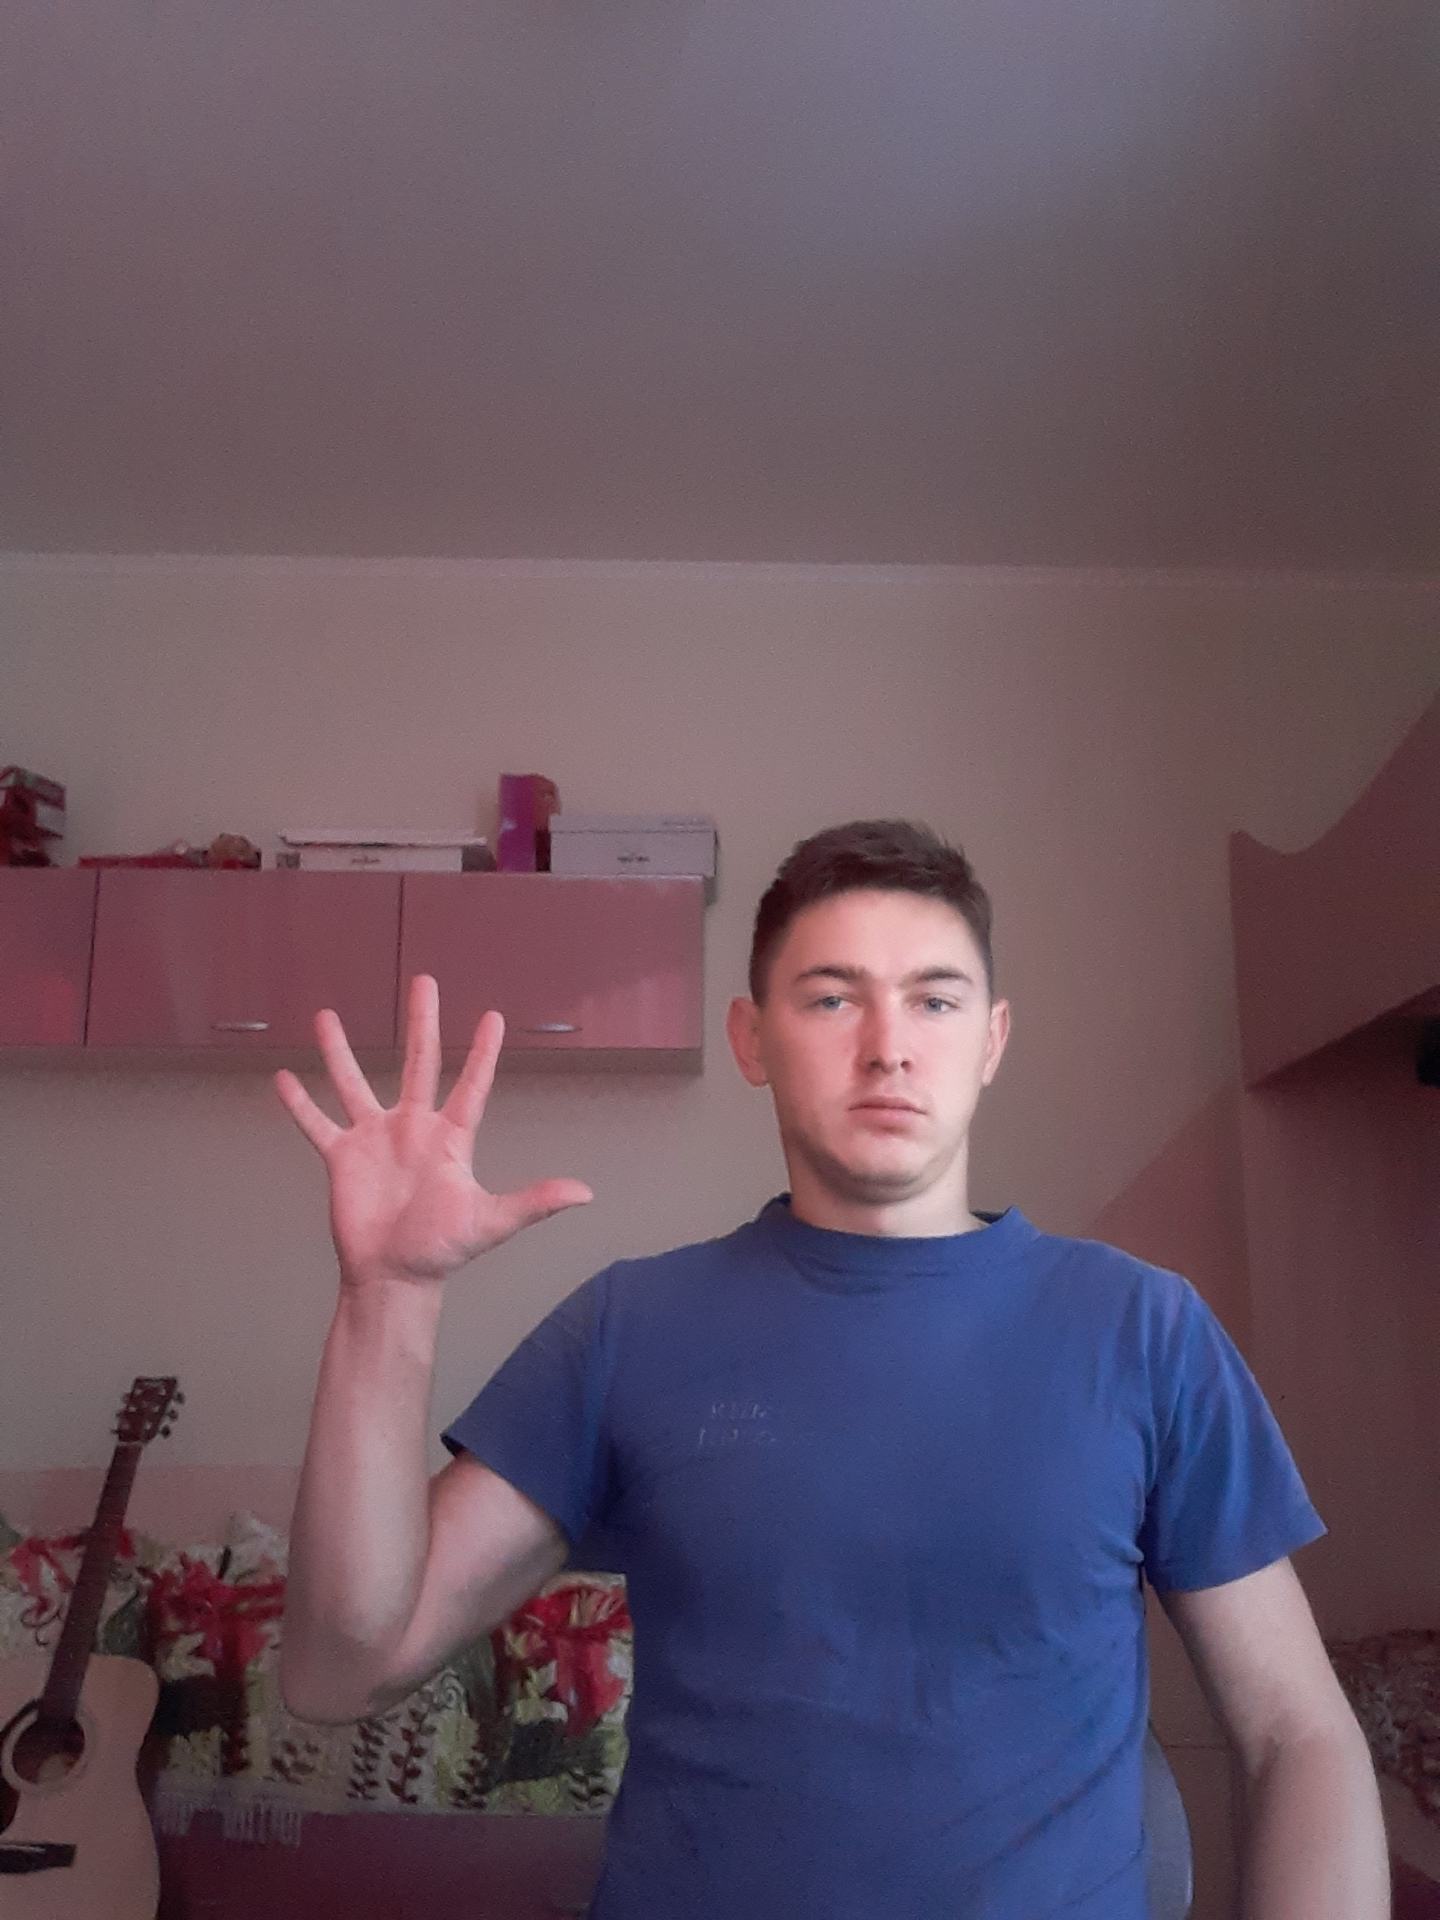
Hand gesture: palm